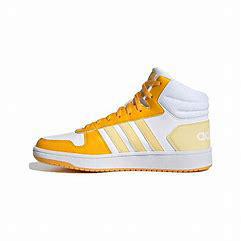
Brand: adidas
Model: NEO Hoops 2 Mid Skate